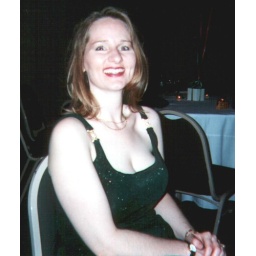
Terre in her fancy green dress